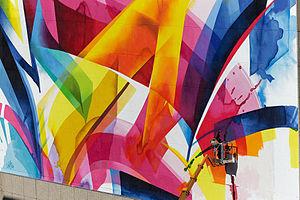
MadC est une artiste du graffiti allemand.